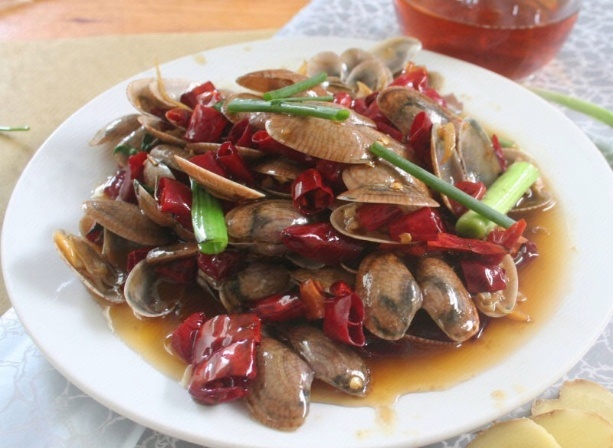
Label: Manila_Clams